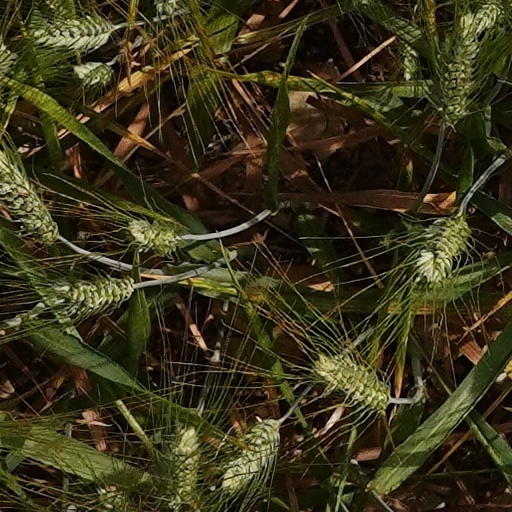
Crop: wheat